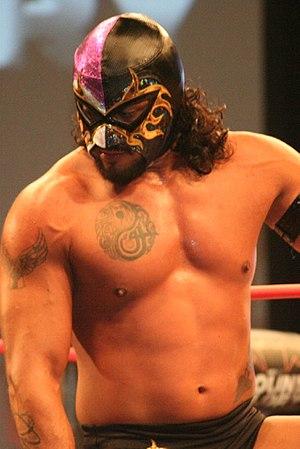
Cet article traite du personnel de la WWE et présente une liste des personnes employées et/ou sous contrat à la World Wrestling Entertainment, société spécialisée dans l'industrie du catch, et de celles qui se trouvent dans le territoire de développement : Raw, SmackDown, NXT, NXT UK et 205 Live.